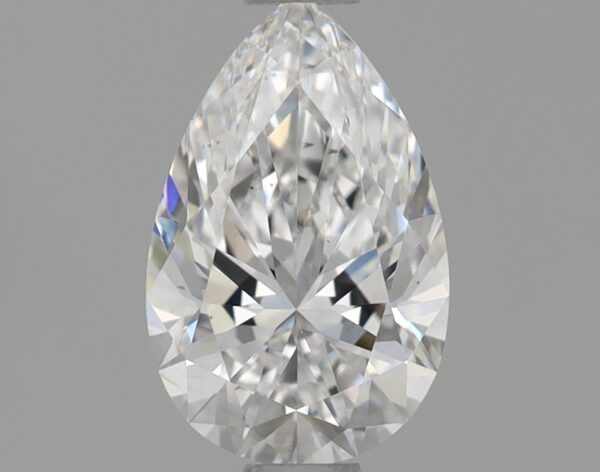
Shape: pear
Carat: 0.74
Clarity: VS2
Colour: E
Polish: EX
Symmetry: EX
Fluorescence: NONE
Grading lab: IGI
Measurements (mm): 7.93 x 5.05 x 3.2